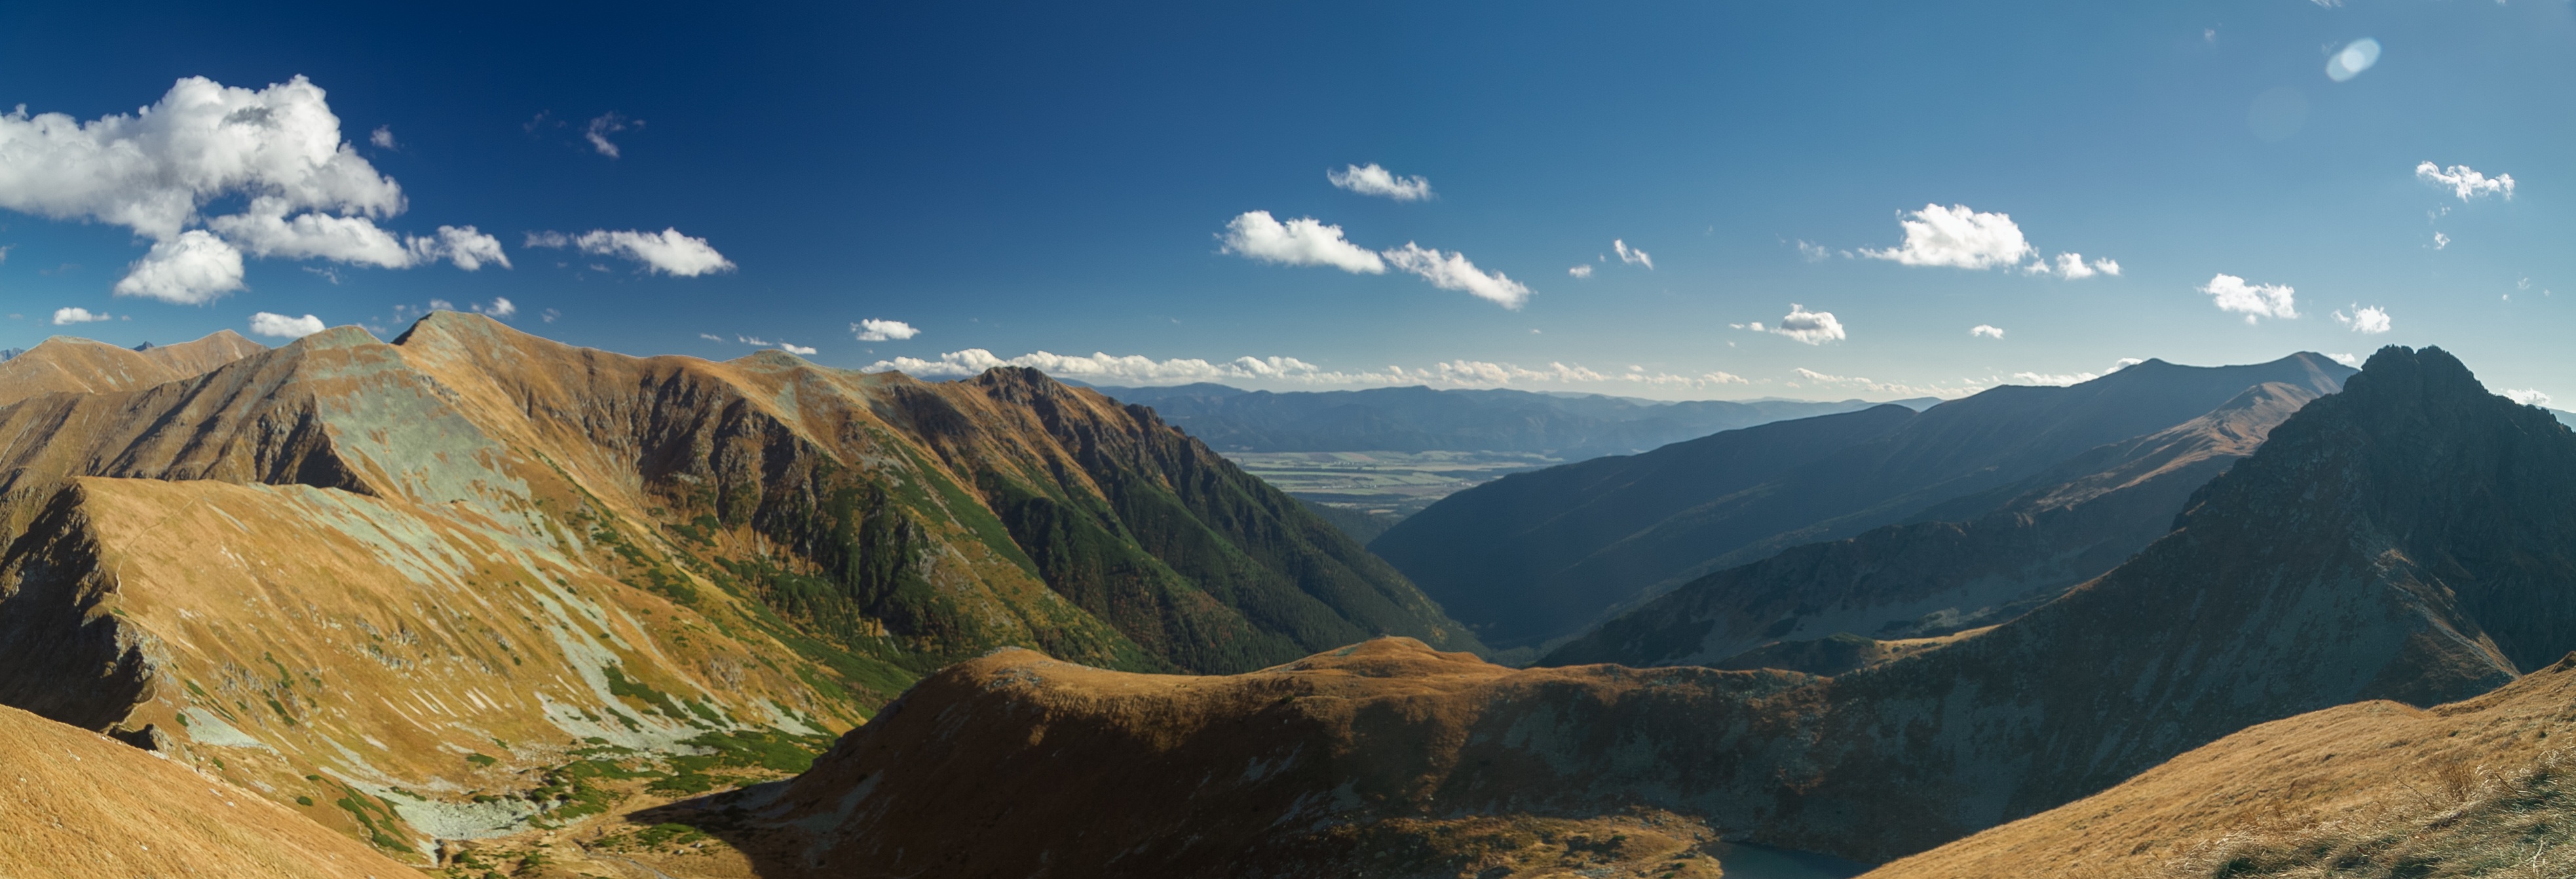
landscape, nature, rock, wilderness, mountain, hiking, hill, valley, mountain range, travel, high, autumn, freedom, ridge, summit, west, alps, badlands, plateau, slovakia, landform, tatras, mountain pass, high tatras, geographical feature, mountainous landforms, volovec